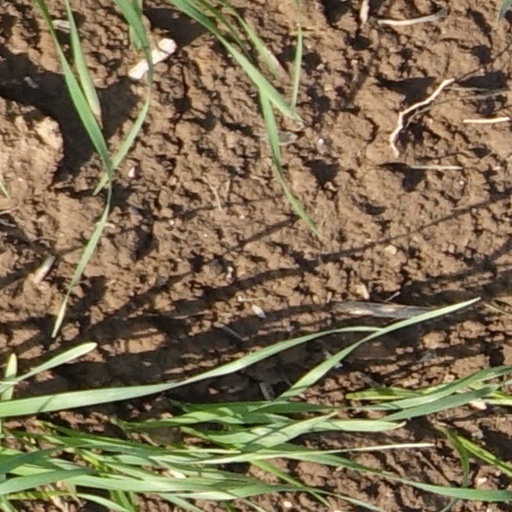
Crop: wheat